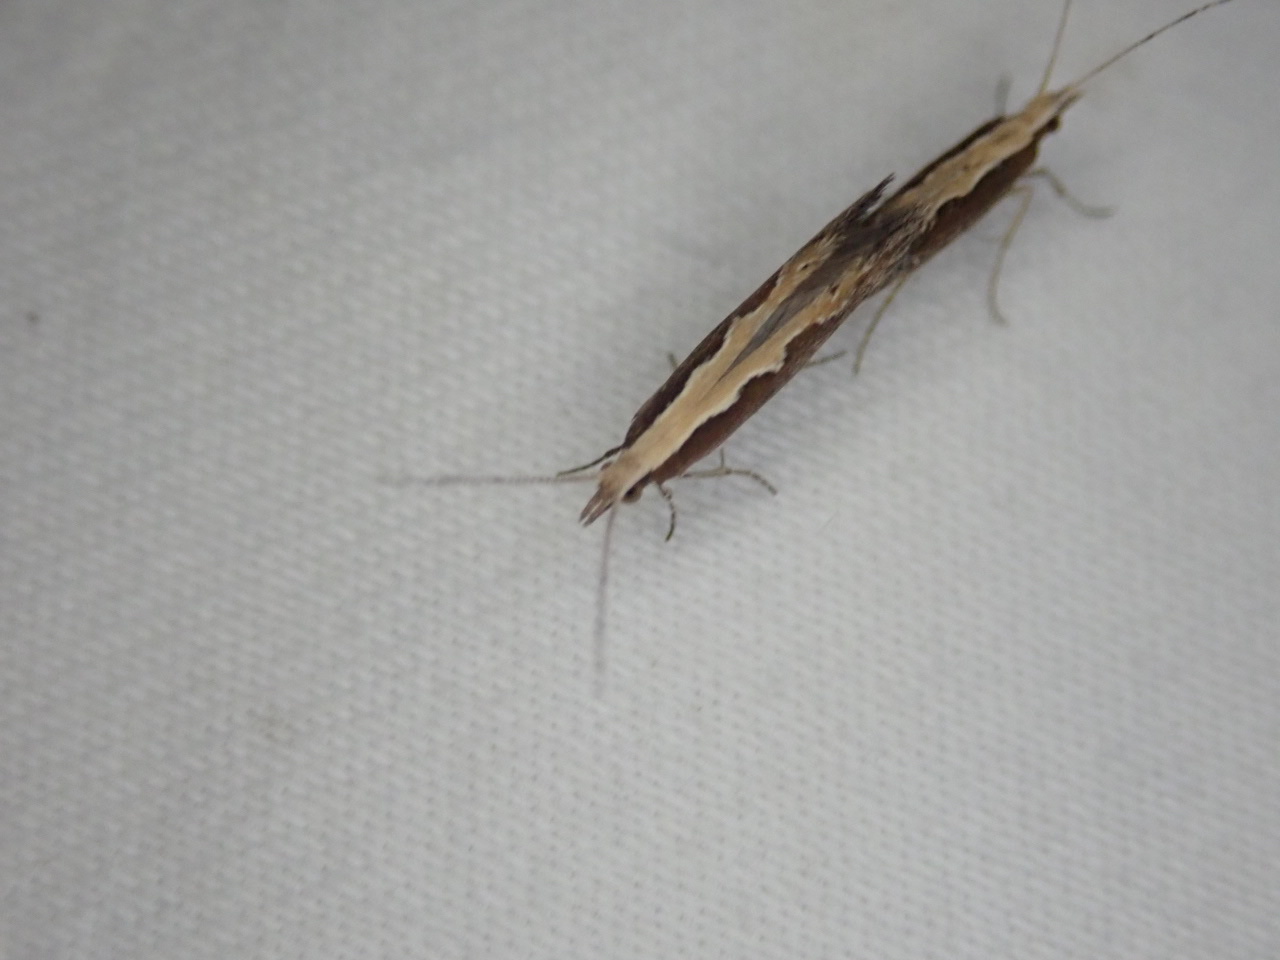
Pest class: diamondback_moth